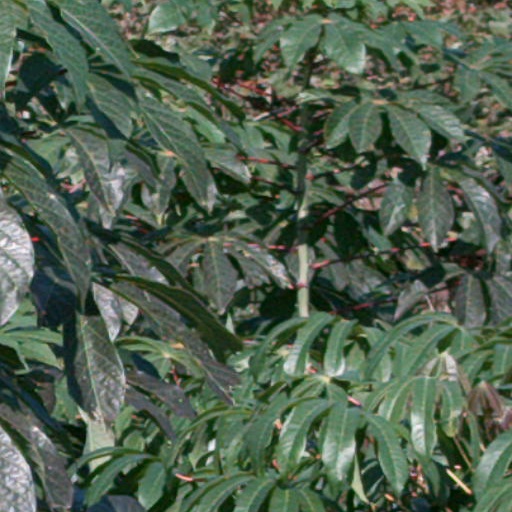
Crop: cassava